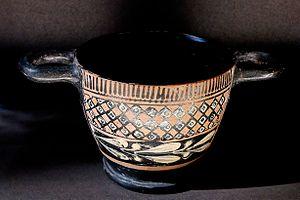
Skyphos attique du type «